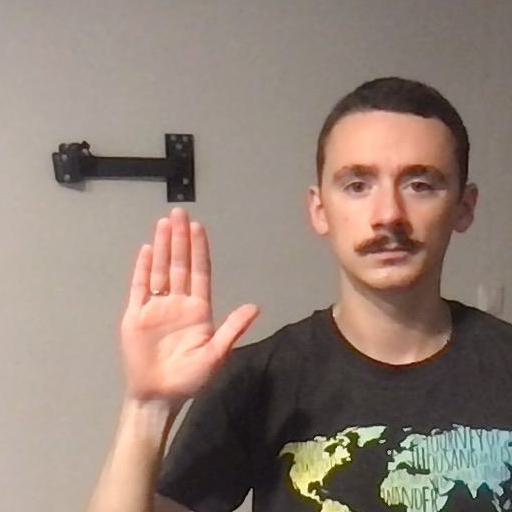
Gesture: stop